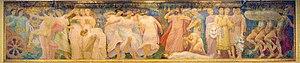
Constant Montald, né à Gand le 4 décembre 1862 et mort à Bruxelles le 5 mars 1944, est un peintre et sculpteur belge.